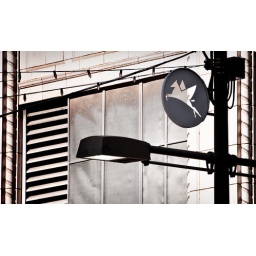
flying horse is symbol of Dallas, inspired by Mobil Oil sign atop Magnolia Building